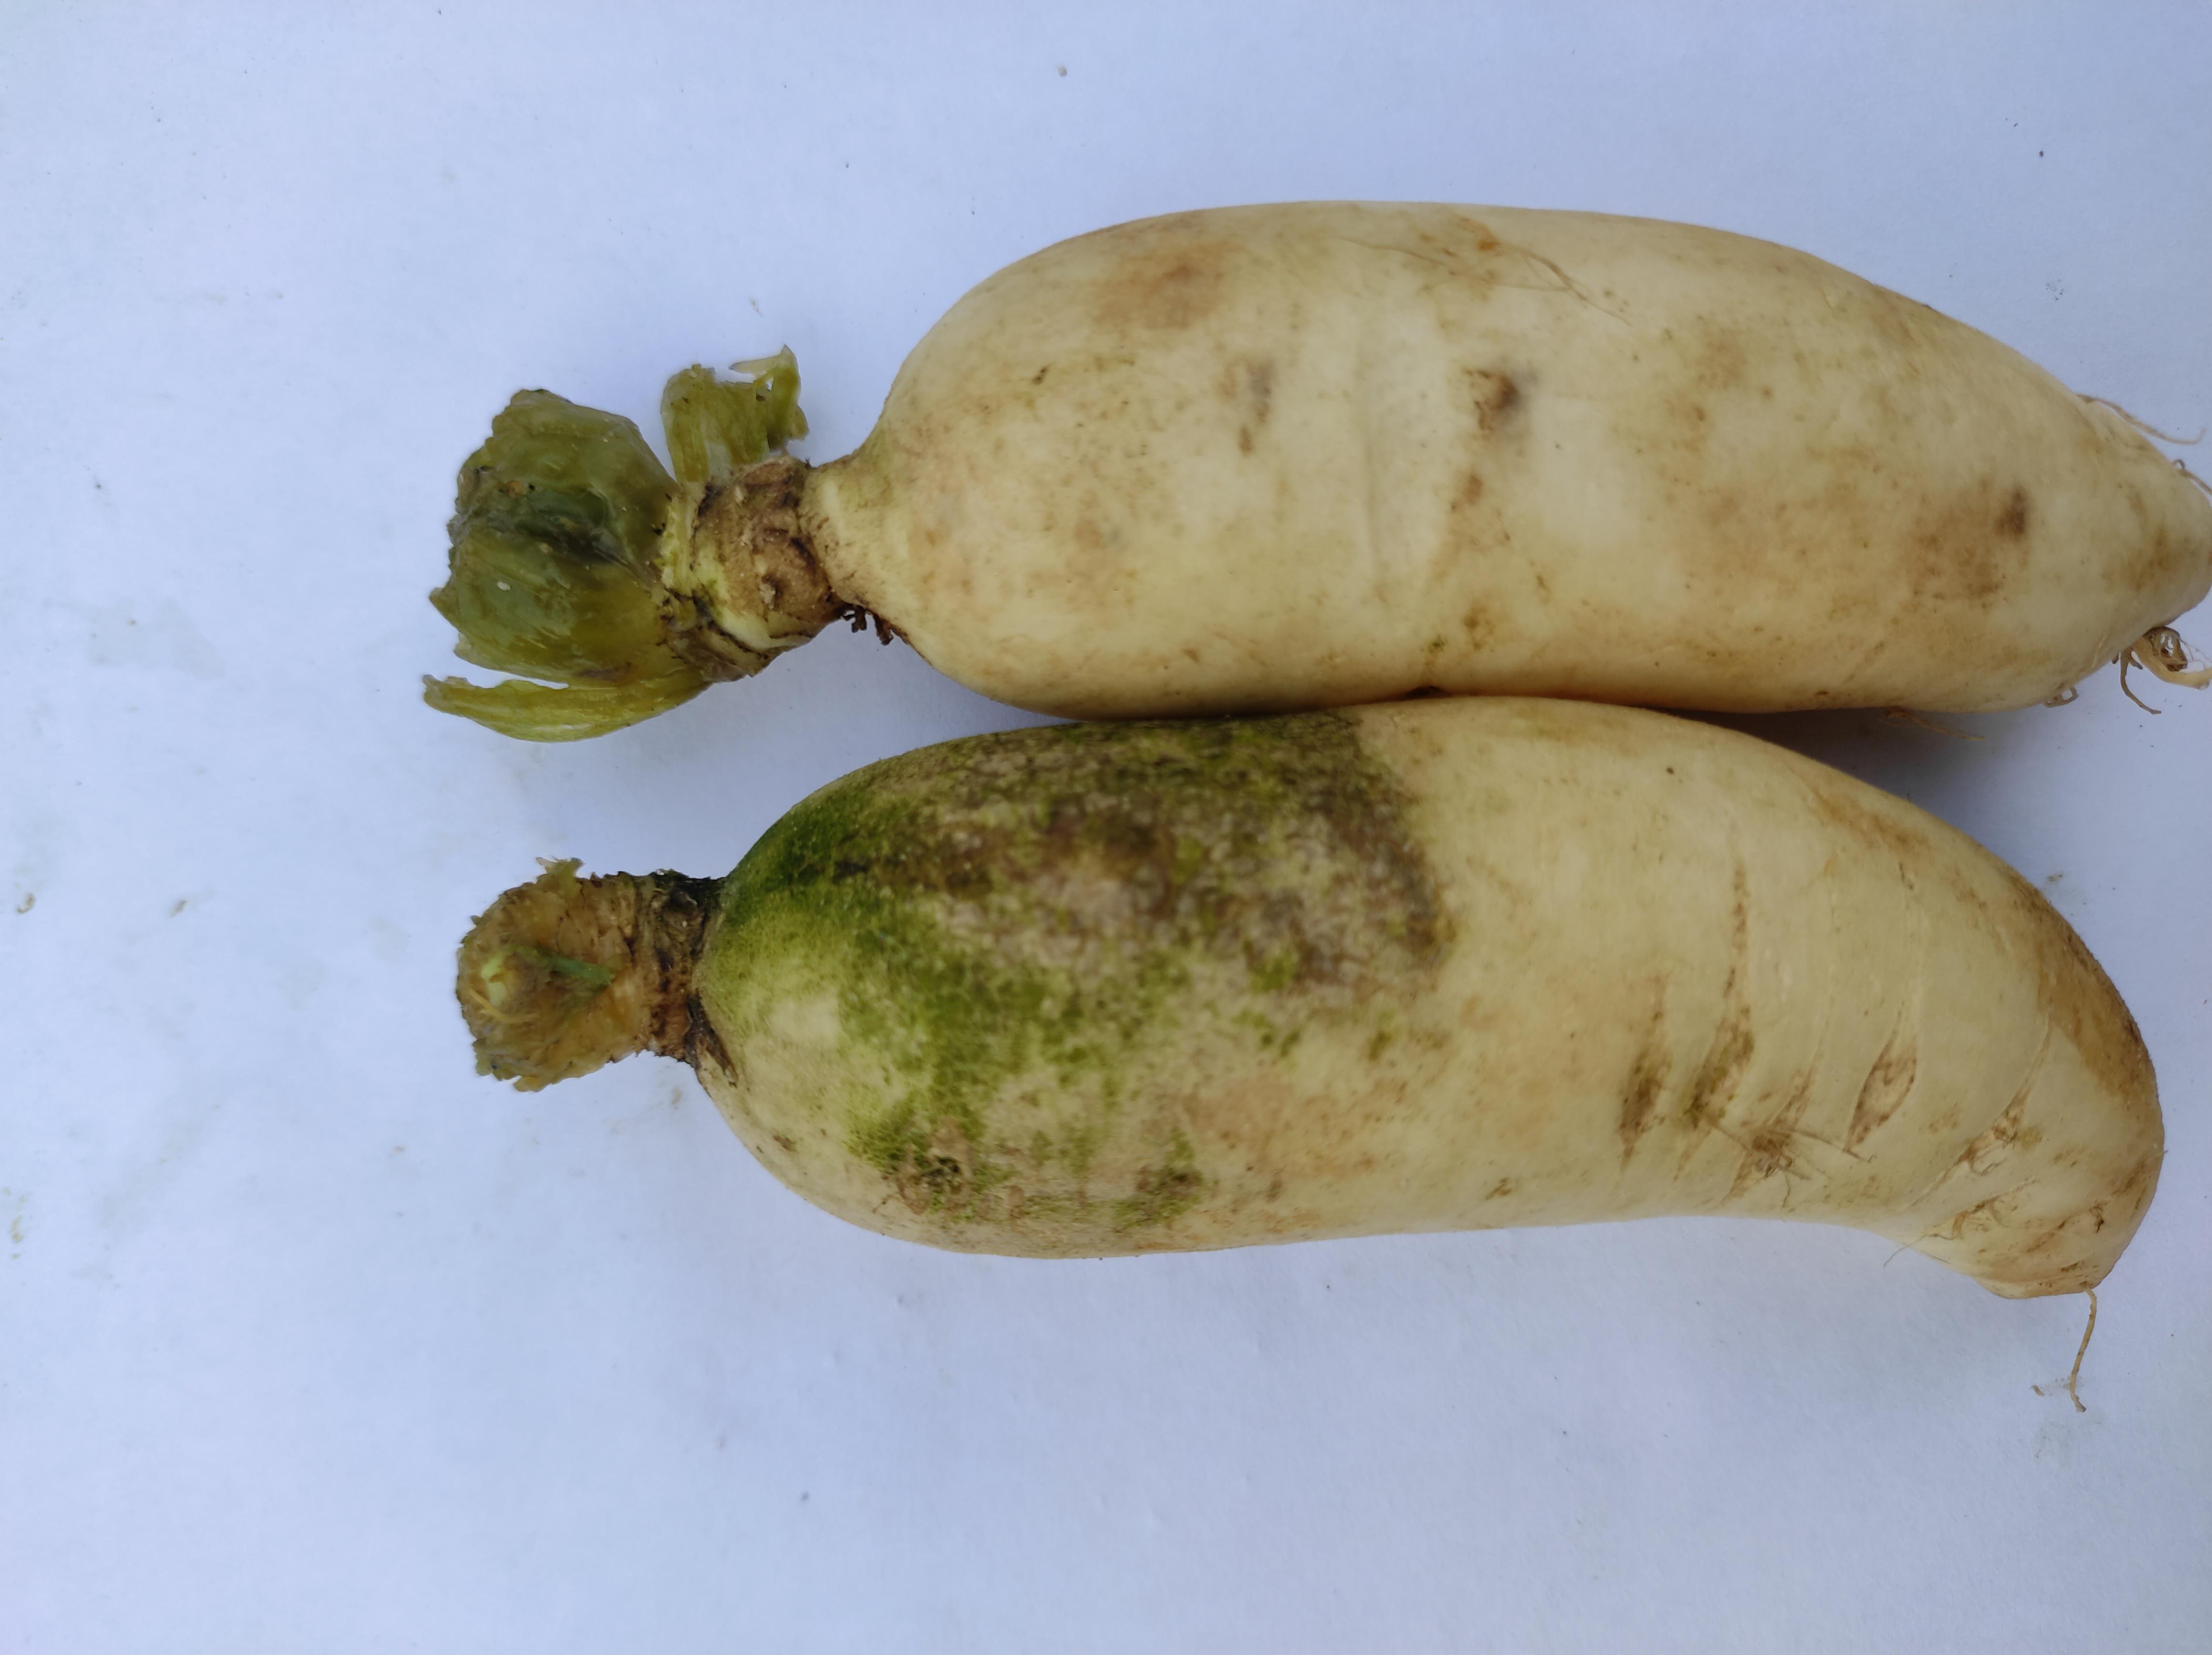
Label: Radish